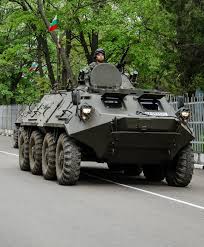
Label: BTR-60